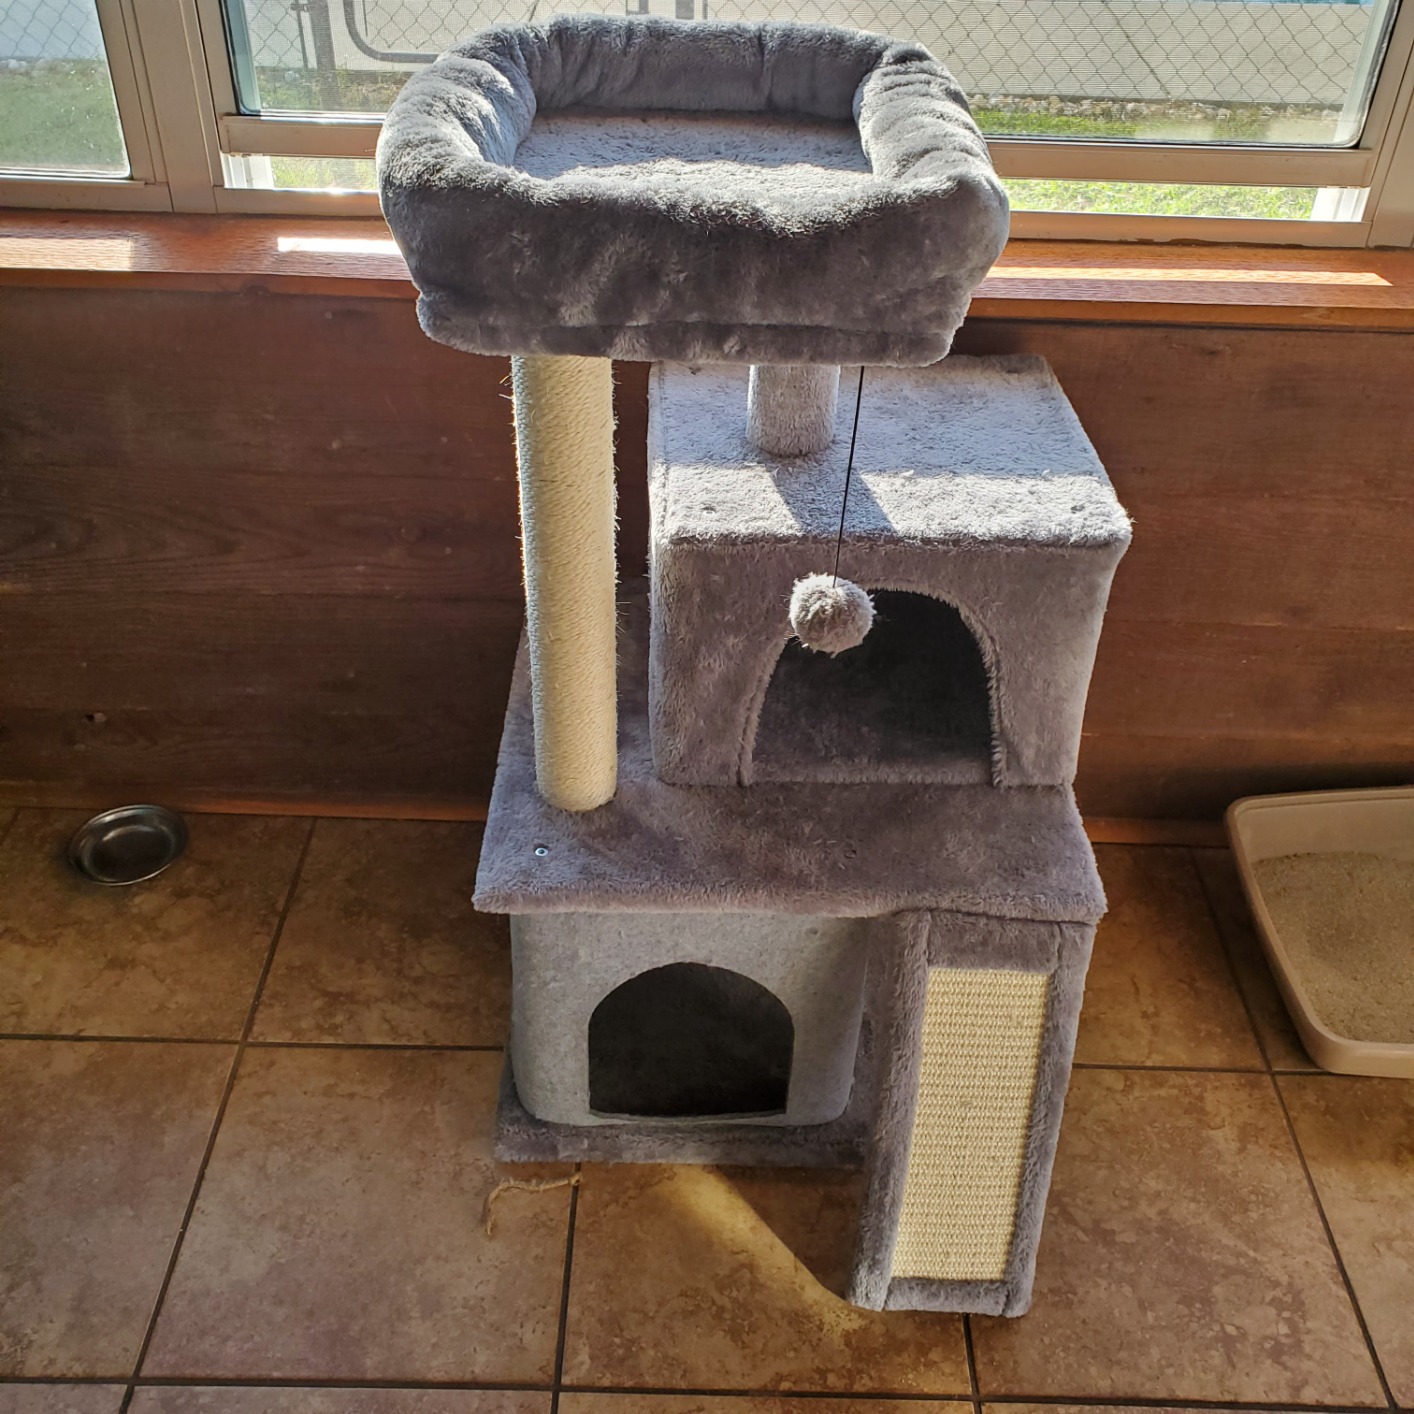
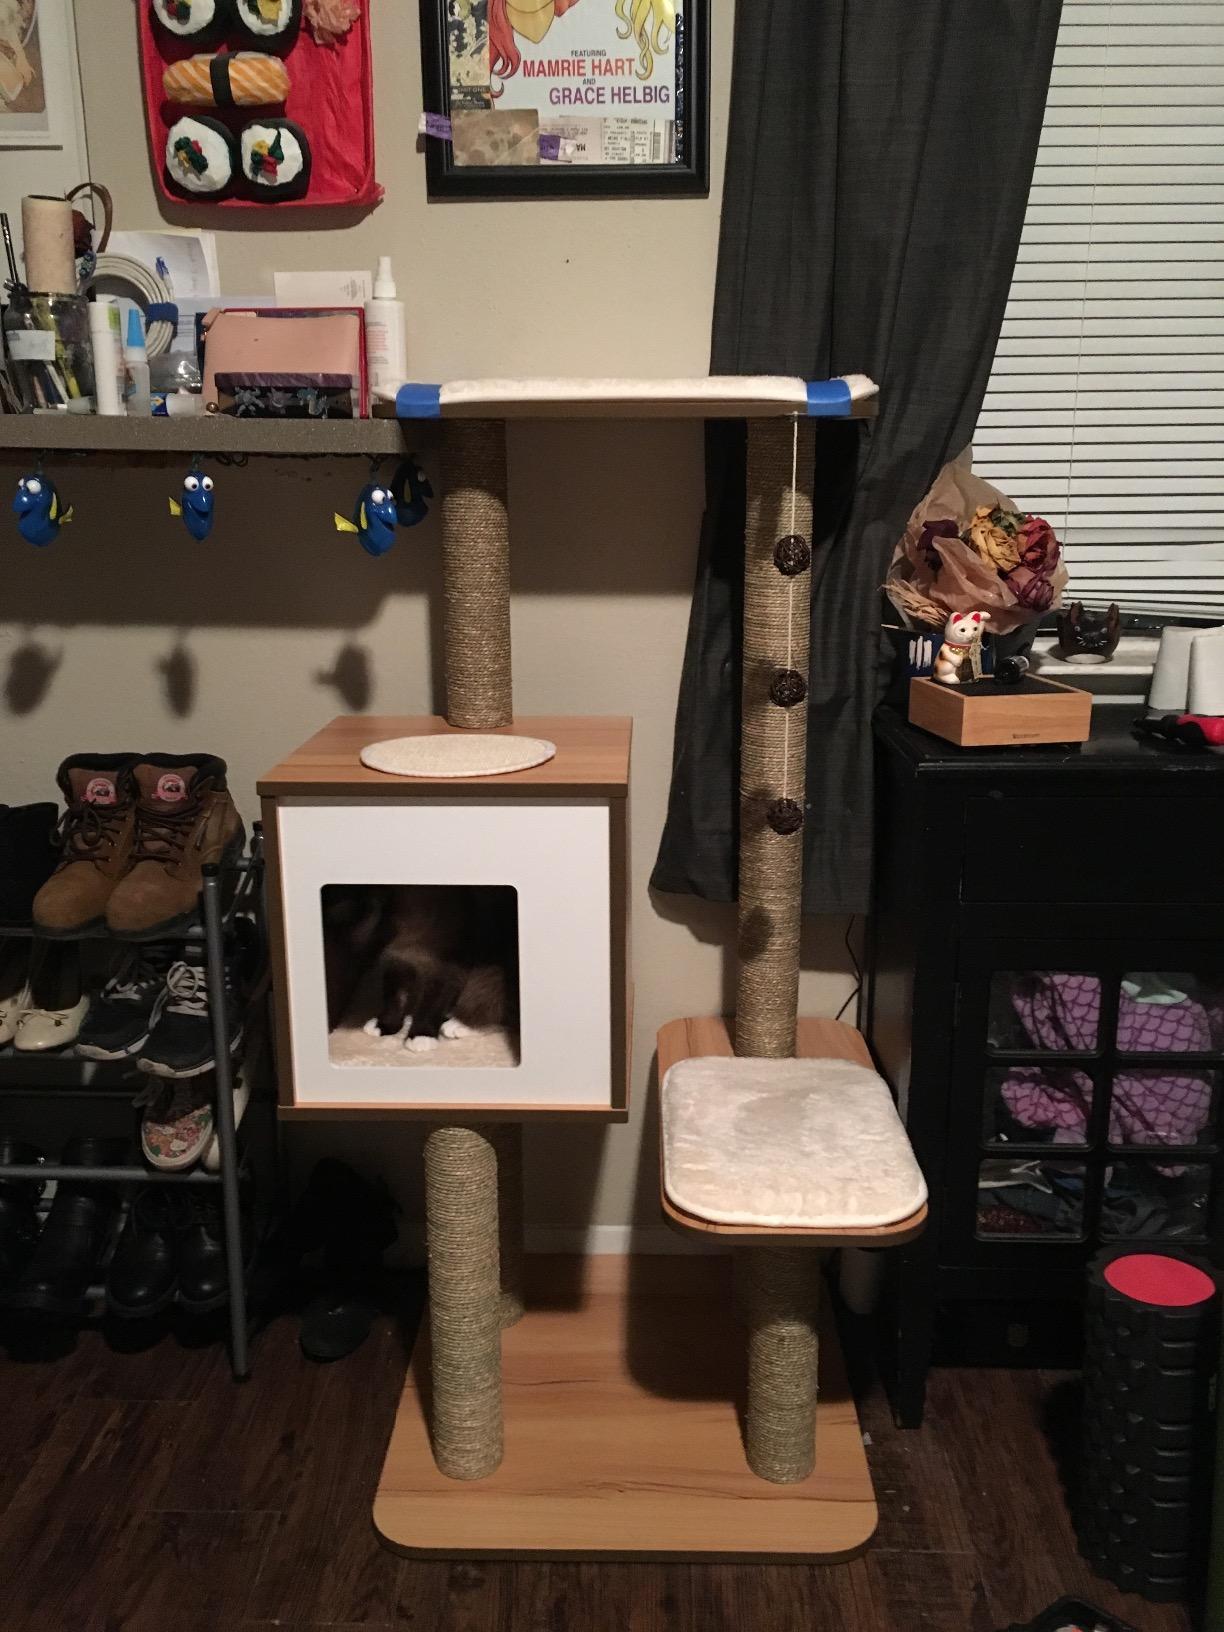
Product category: items_cat tree
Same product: no